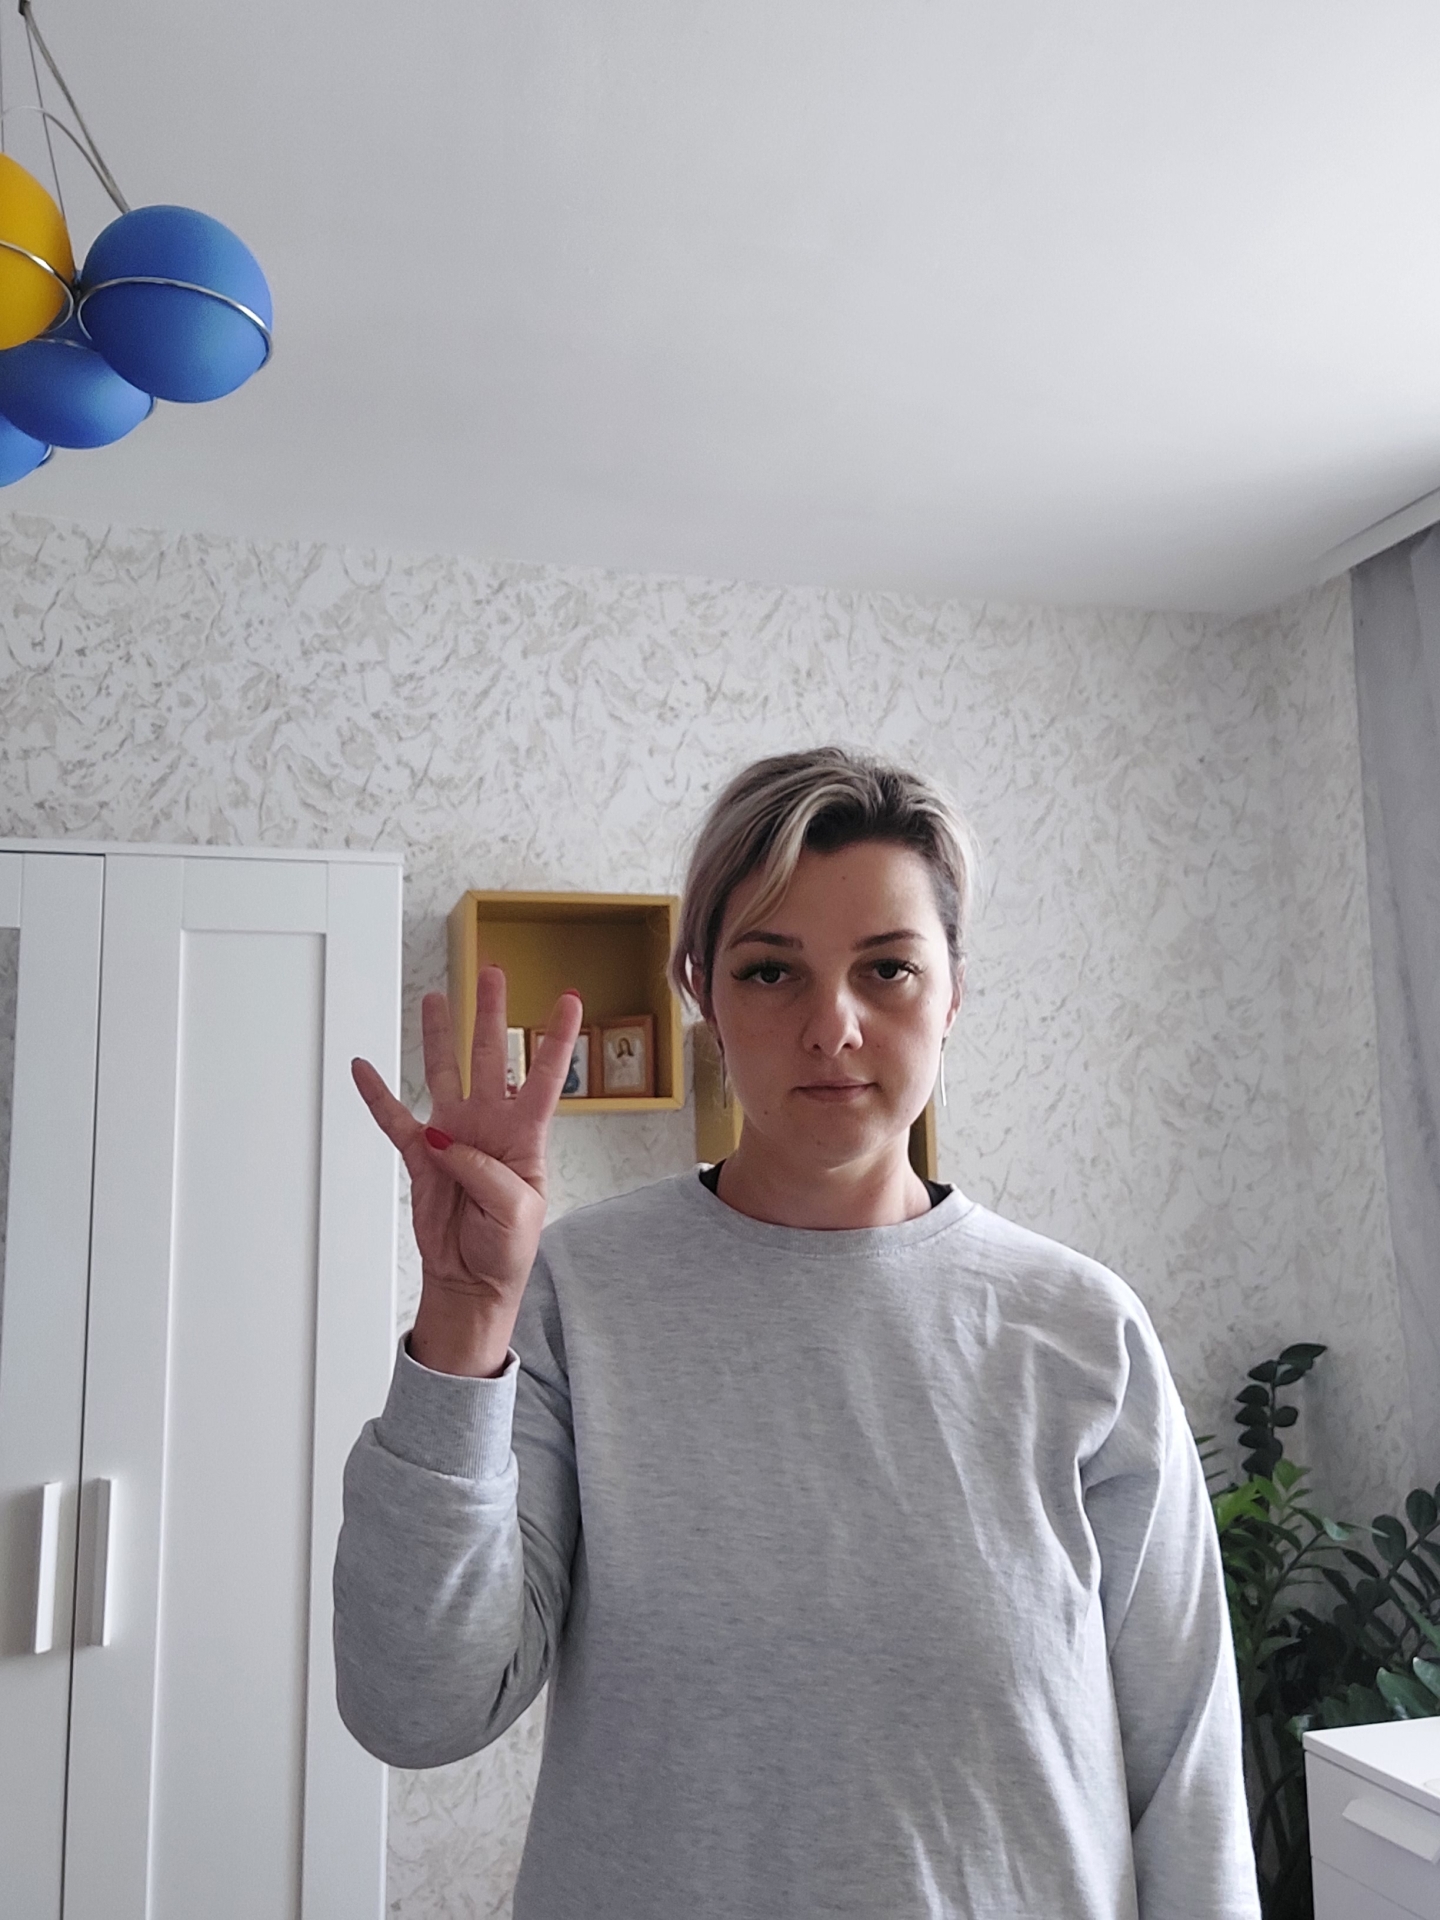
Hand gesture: four